William Piers (constable)

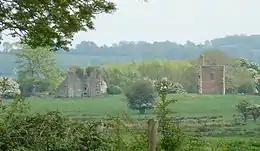
Tristernagh Abbey

Noted for saving Princess Elizabeth "from the rage and fury of her sister Queen Mary by conveying her privately away", in the 1560s he earned her favour after she became Queen Elizabeth, received considerable military rank, and was selected by her to go to Ireland in 1566.